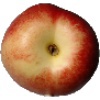
Label: Nectarine 1